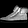
Label: Ankle boot